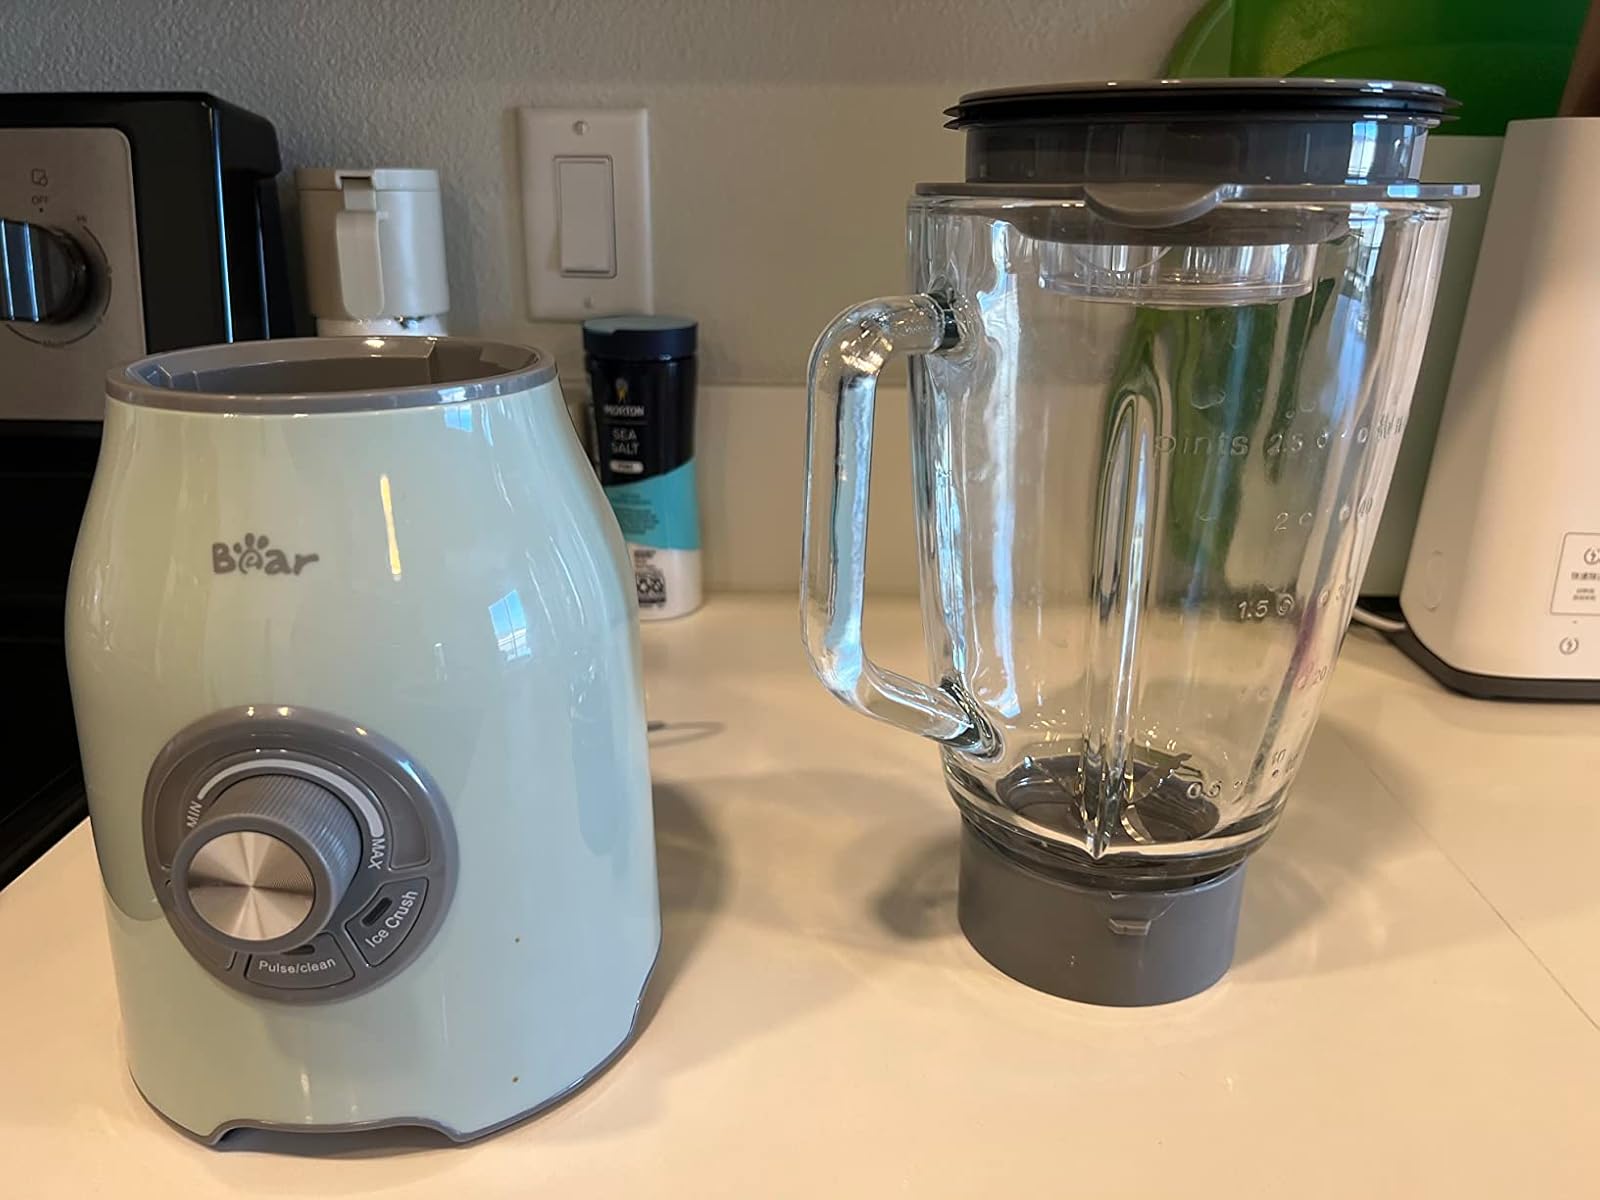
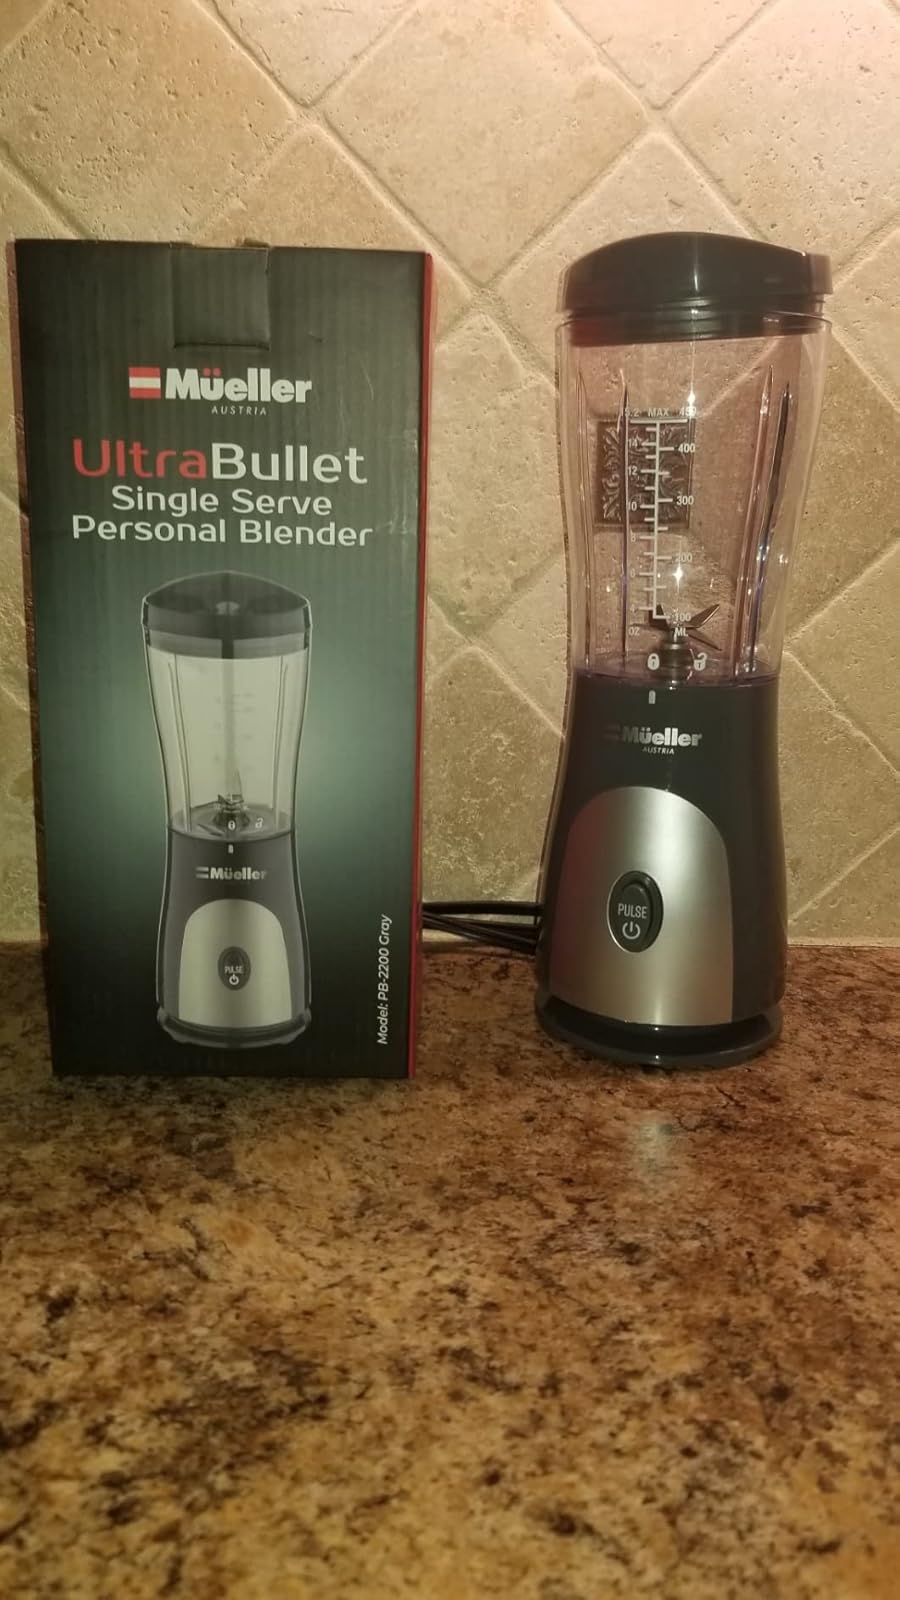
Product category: items_blender
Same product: no